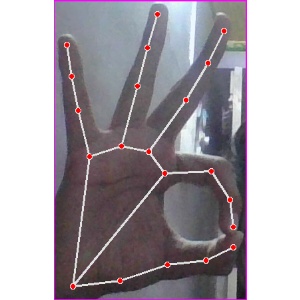
अक्षर: ण